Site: brandenburg
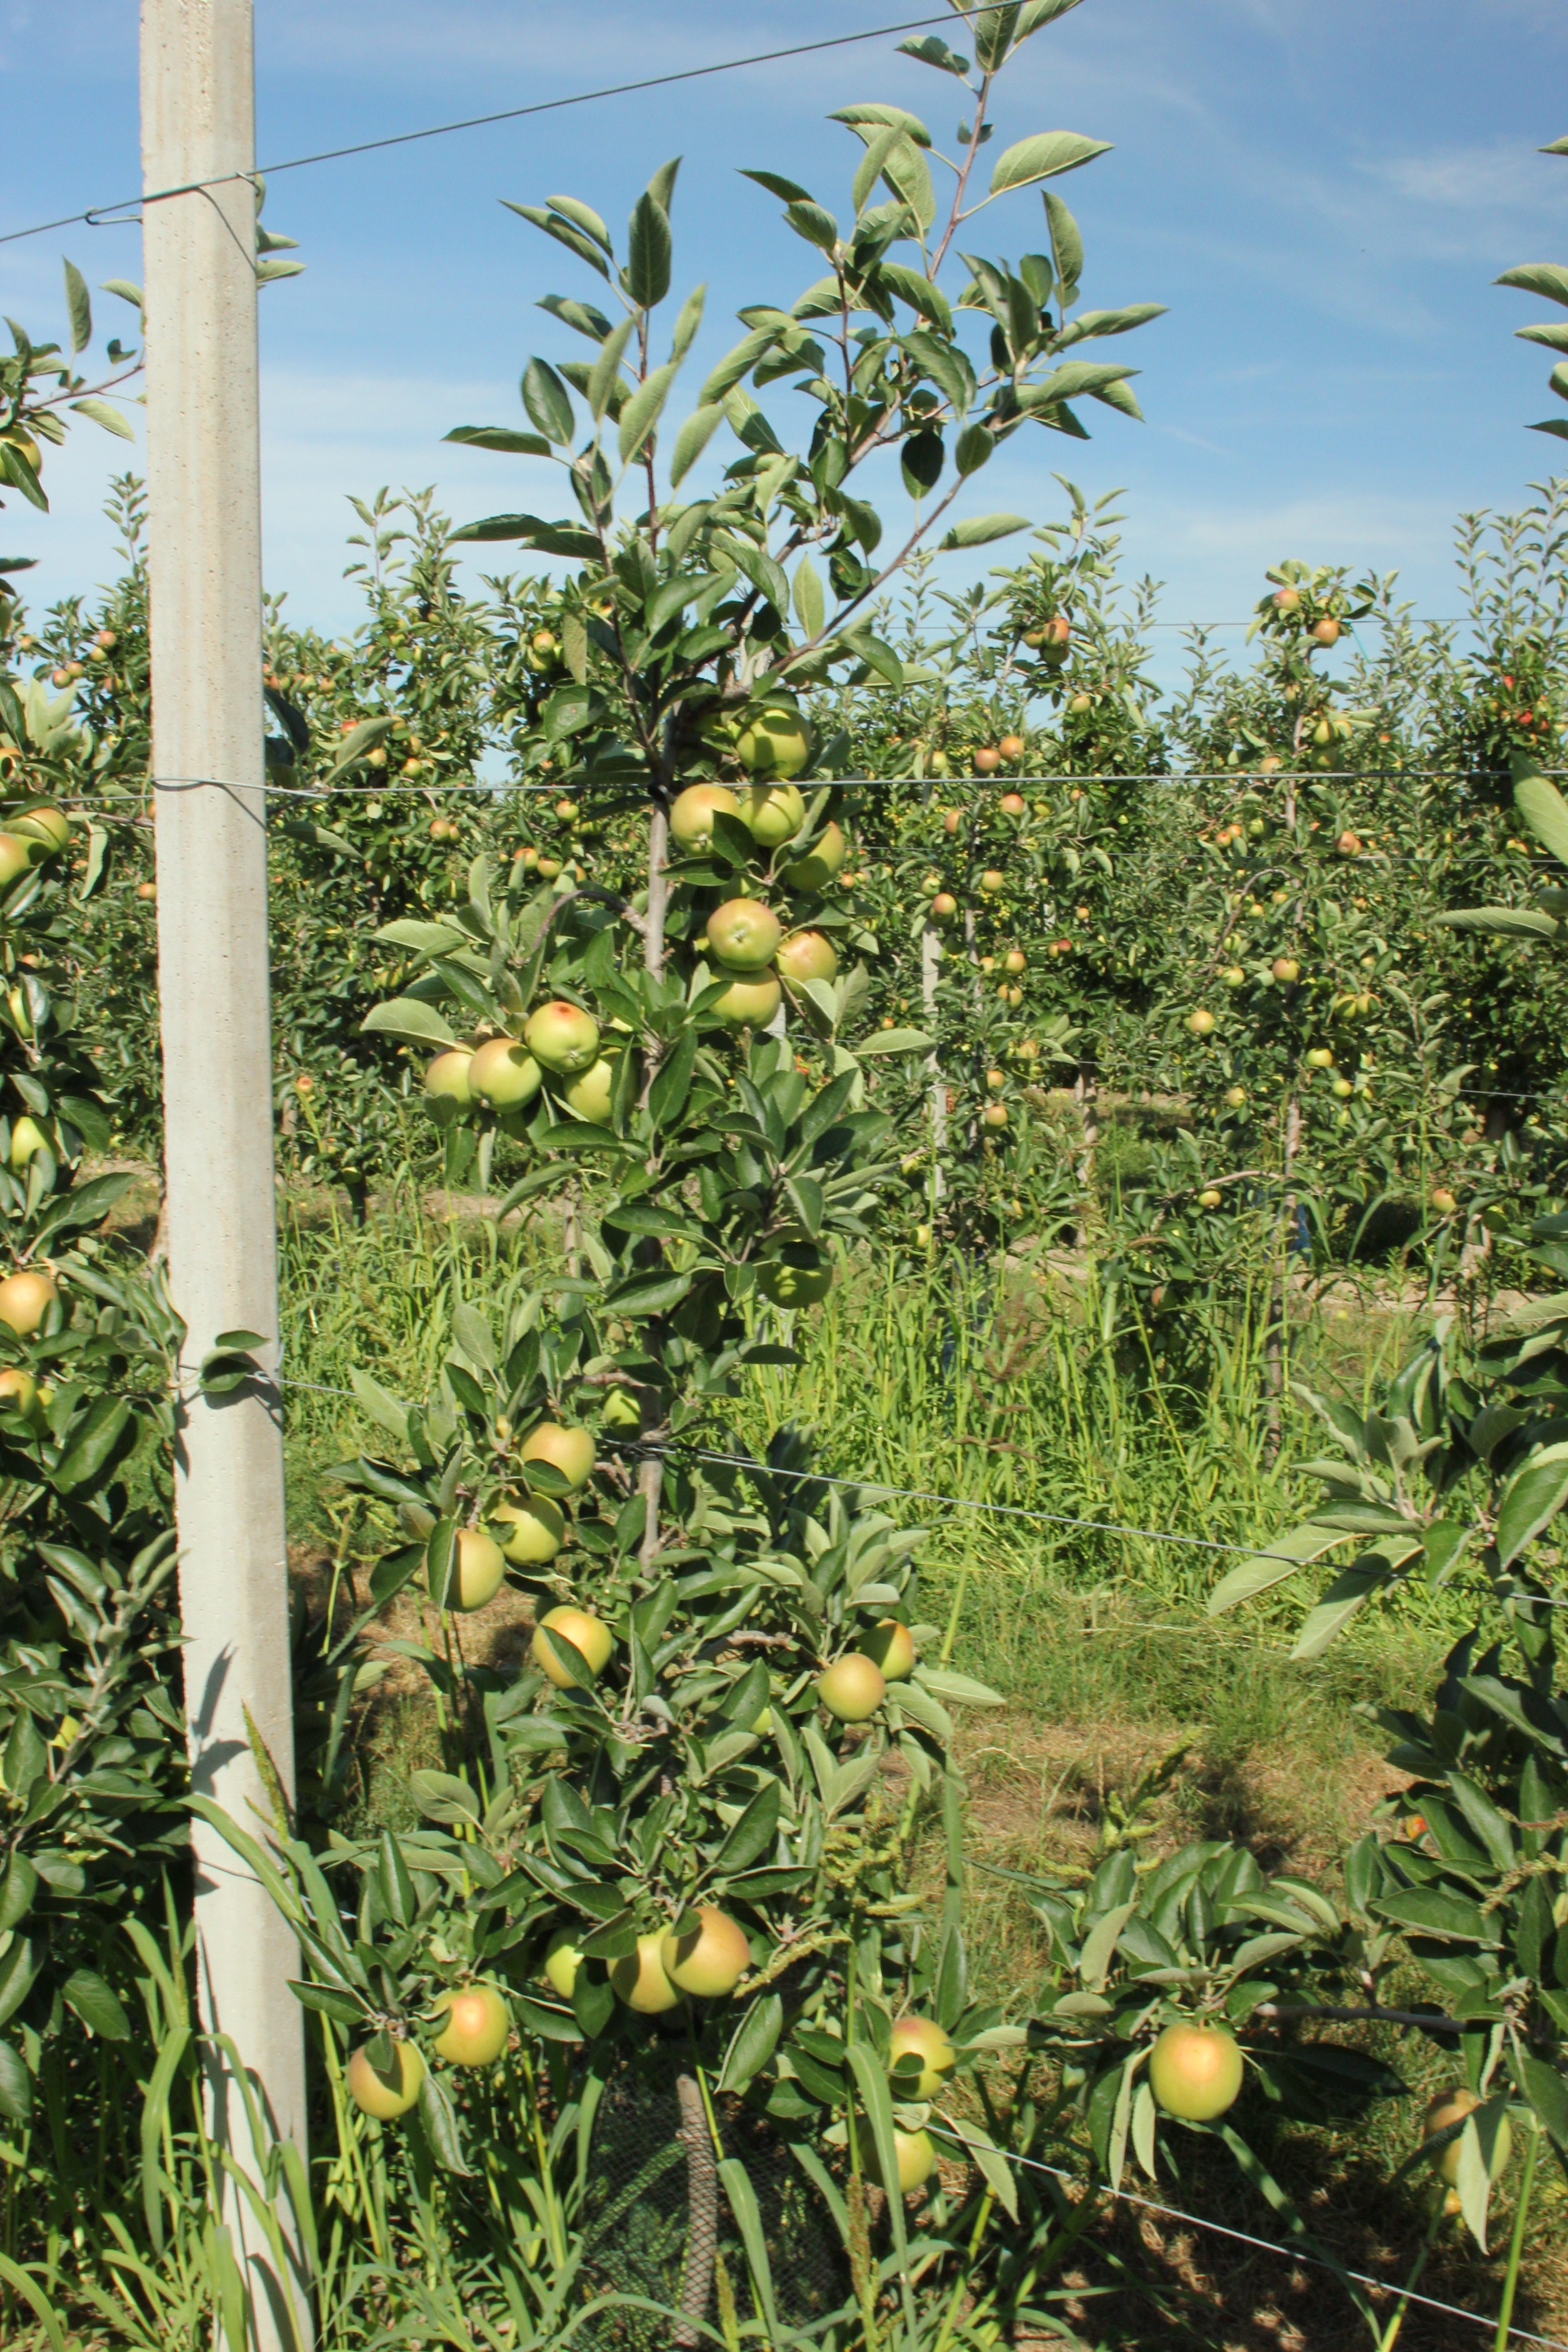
Growth stage (BBCH 77): Development of fruit